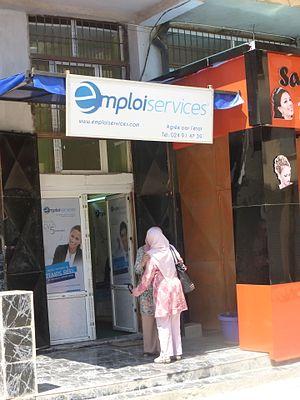
Agence d'emploi privée ""Emploi Services"", Boumerdès, Algérie Français
Une agence d’emploi privée est une entreprise qui propose des services de rapprochement entre l’offre et la demande d’emploi. Elle peut également mettre à disposition des salariés dans une entreprise avec laquelle elle conclut un contrat.